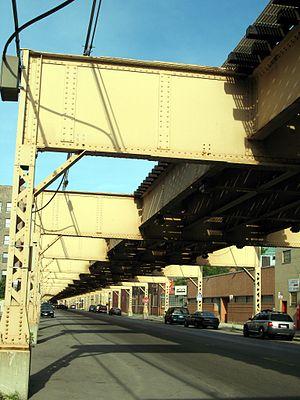
La Lake Branch est un tronçon du métro de Chicago situé à l’ouest du Loop et partagé par les lignes verte et rose.